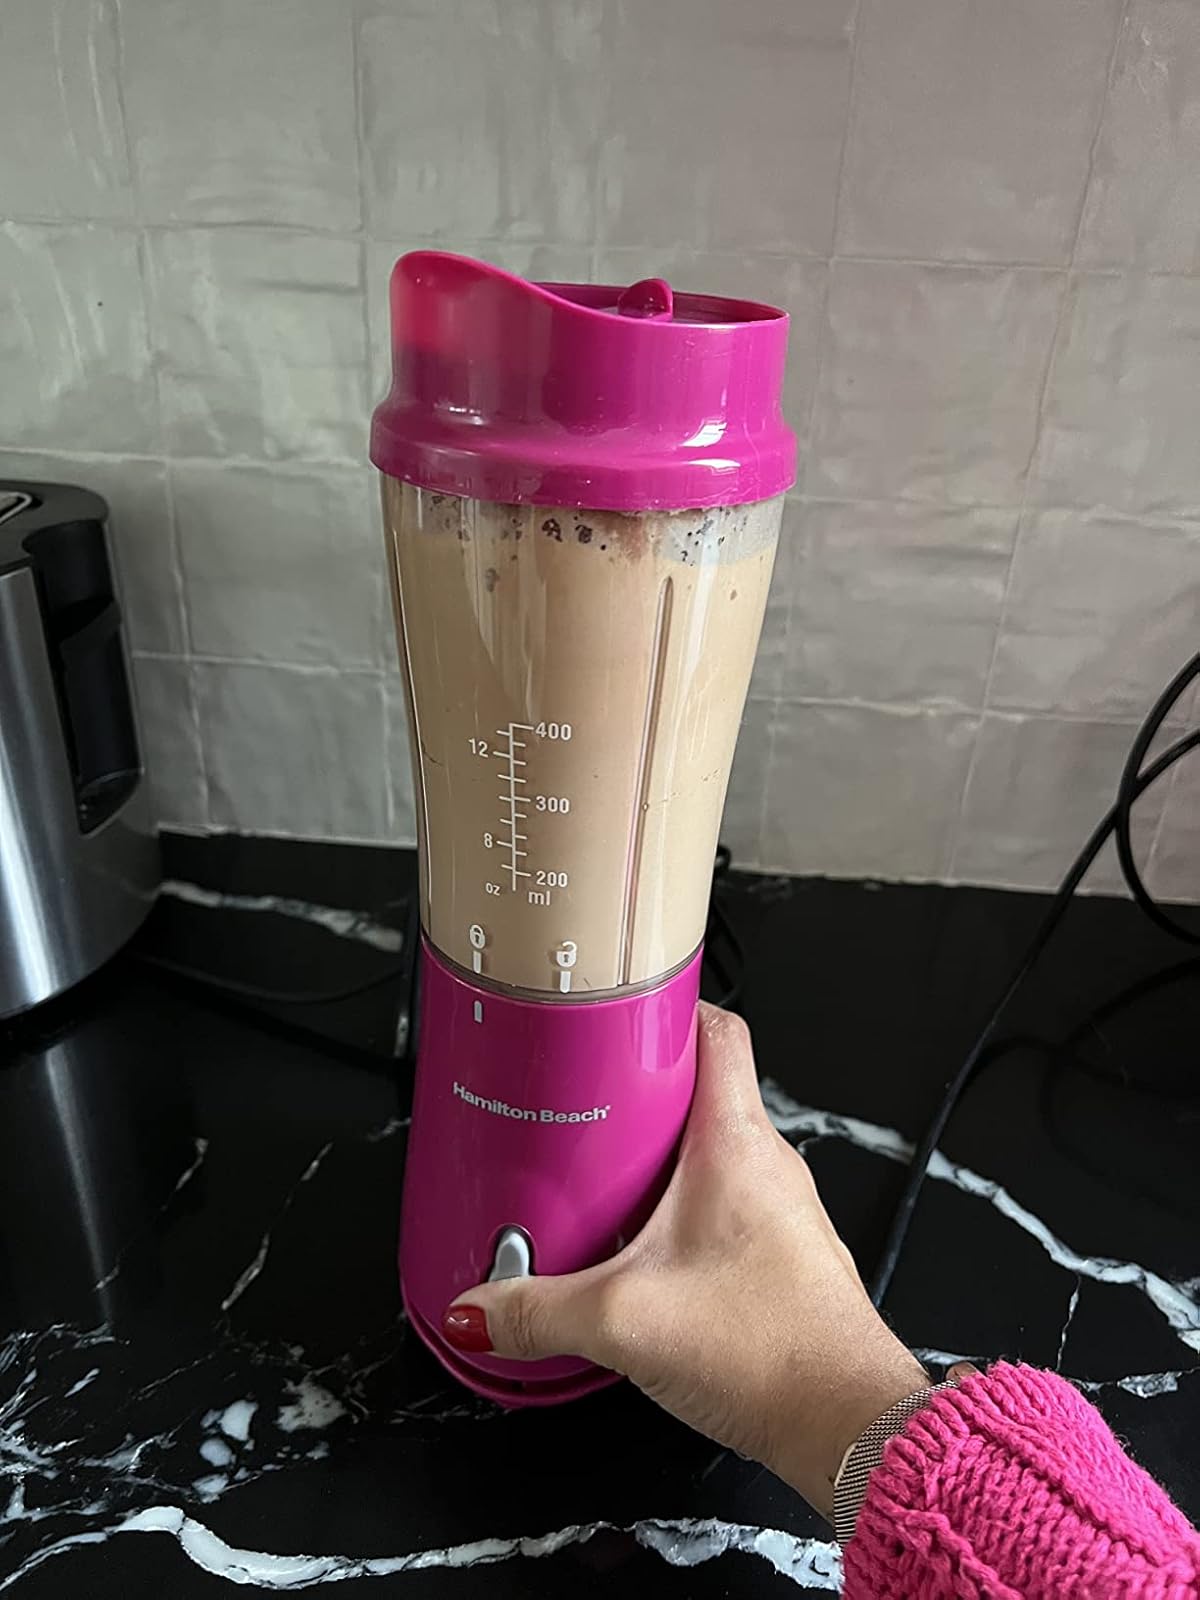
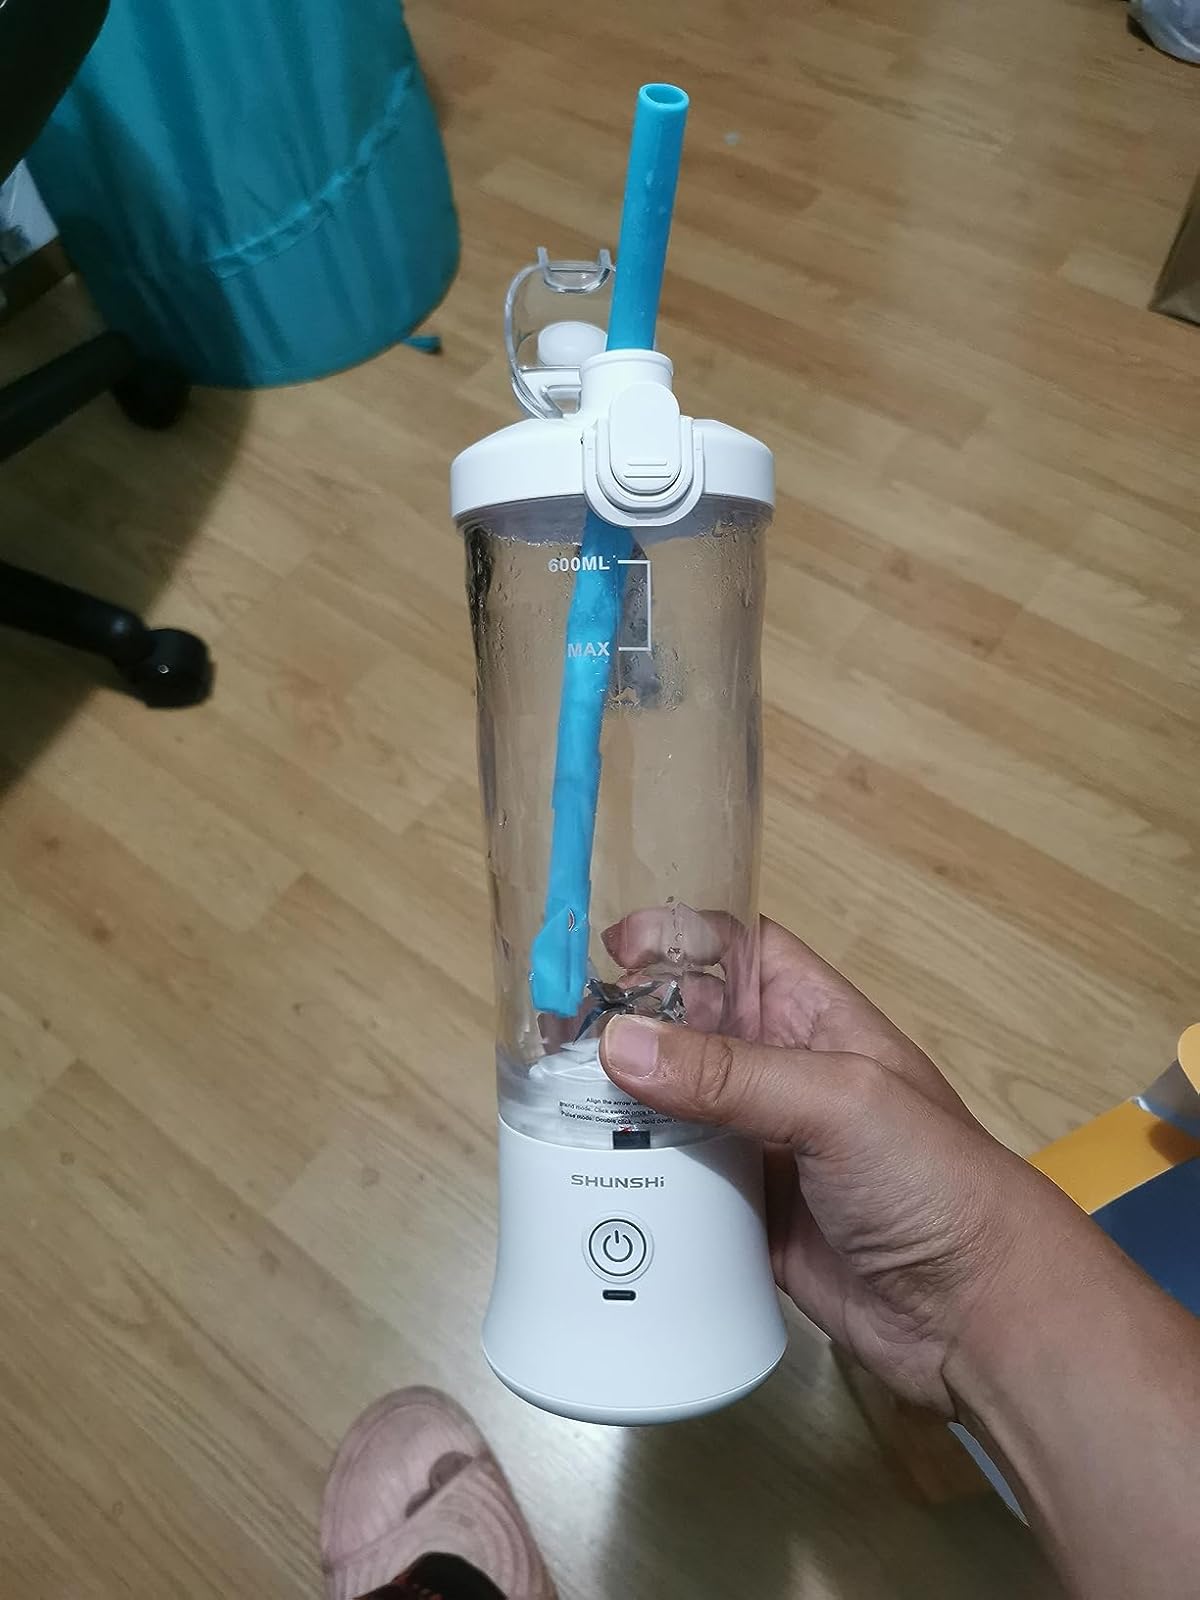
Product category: items_blender
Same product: no